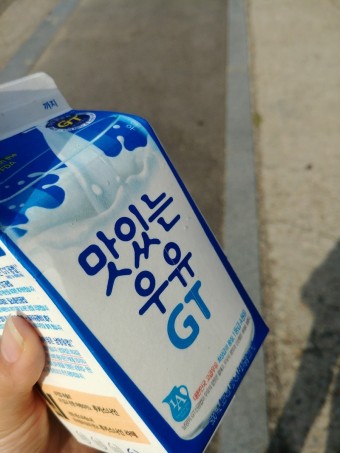
Label: paper